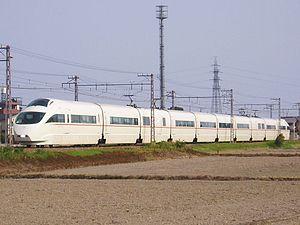
Odakyu 50000 série «VSE» (Vault Super Express) 日本語: 栢山駅～富水駅間を走行する小田急電鉄50000形 한국어: 오다큐 전철 50000형 전동차 Português: Série Odakyu 50000 ""VSE"" (Vault Super Express) 中文: 小田急50000型電聯車"